Banten (town)

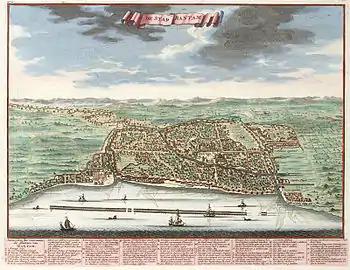
Banten city from illustration c. 1724.

Banten, also written as Bantam, is a port town near the western end of Java, Indonesia. It has a secure harbour at the mouth of Banten River, a navigable passage for light craft into the island's interior. The town is close to the Sunda Strait through which important ocean-going traffic passes between Java and Sumatra. Old Banten, the capital of the Banten Sultanate, was strategically important and a major centre for trade.